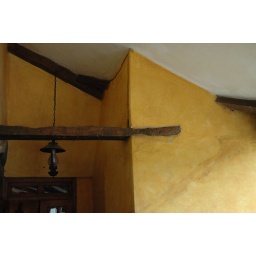
The wall meets the ceiling over a door in the hacienda near Quito, Ecuador;. Great colors!